José Pascual de Liñán y Eguizábal

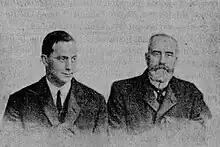
Dona Marina and his son

Events of the Great War played into the hands of de Mella and his supporters, as the claimant Don Jaime was left non-contactable in his house arrest in Austria. Doña Marina attempted to execute the ultraconservative coalition strategy in Aragón. As the conflict translated also into debate on international affairs, he used his skills to counter the aliadófilo propaganda, launched by supporters of Don Jaime. Falling short of pursuing a pro-German line Doña Marina campaigned for neutrality, especially as in 1917-1918 the odds were turning against the Central Powers and the Spanish government was tempted to declare war on Berlin. Though in 1918 he signed a venerating homage to Don Jaime, at that time he already eschewed the claimant, in a private letter noting that he "no profesa nuestro Credo, ni cumple nuestros mandamientos, ni reza nuestras oraciones, ni recibe nuestros sacramentos". When in early 1919 Don Jaime made it to Paris, the conflict with the Mellistas flared up; following brief showdown the claimant regained control of the party. De Mella and his supporters left; Doña Marina counted among their key names.